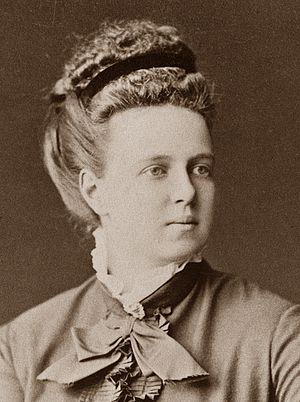
Maria Alexandrovna af Rusland
Maria Aleksandrovna af Rusland var en russisk storfyrstinde, der var prinsesse af Storbritannien, hertuginde af Edinburgh og senere hertuginde af det tyske dobbelthertugdømme Sachsen-Coburg-Gotha som ægtefælle til Prins Alfred af Storbritannien.